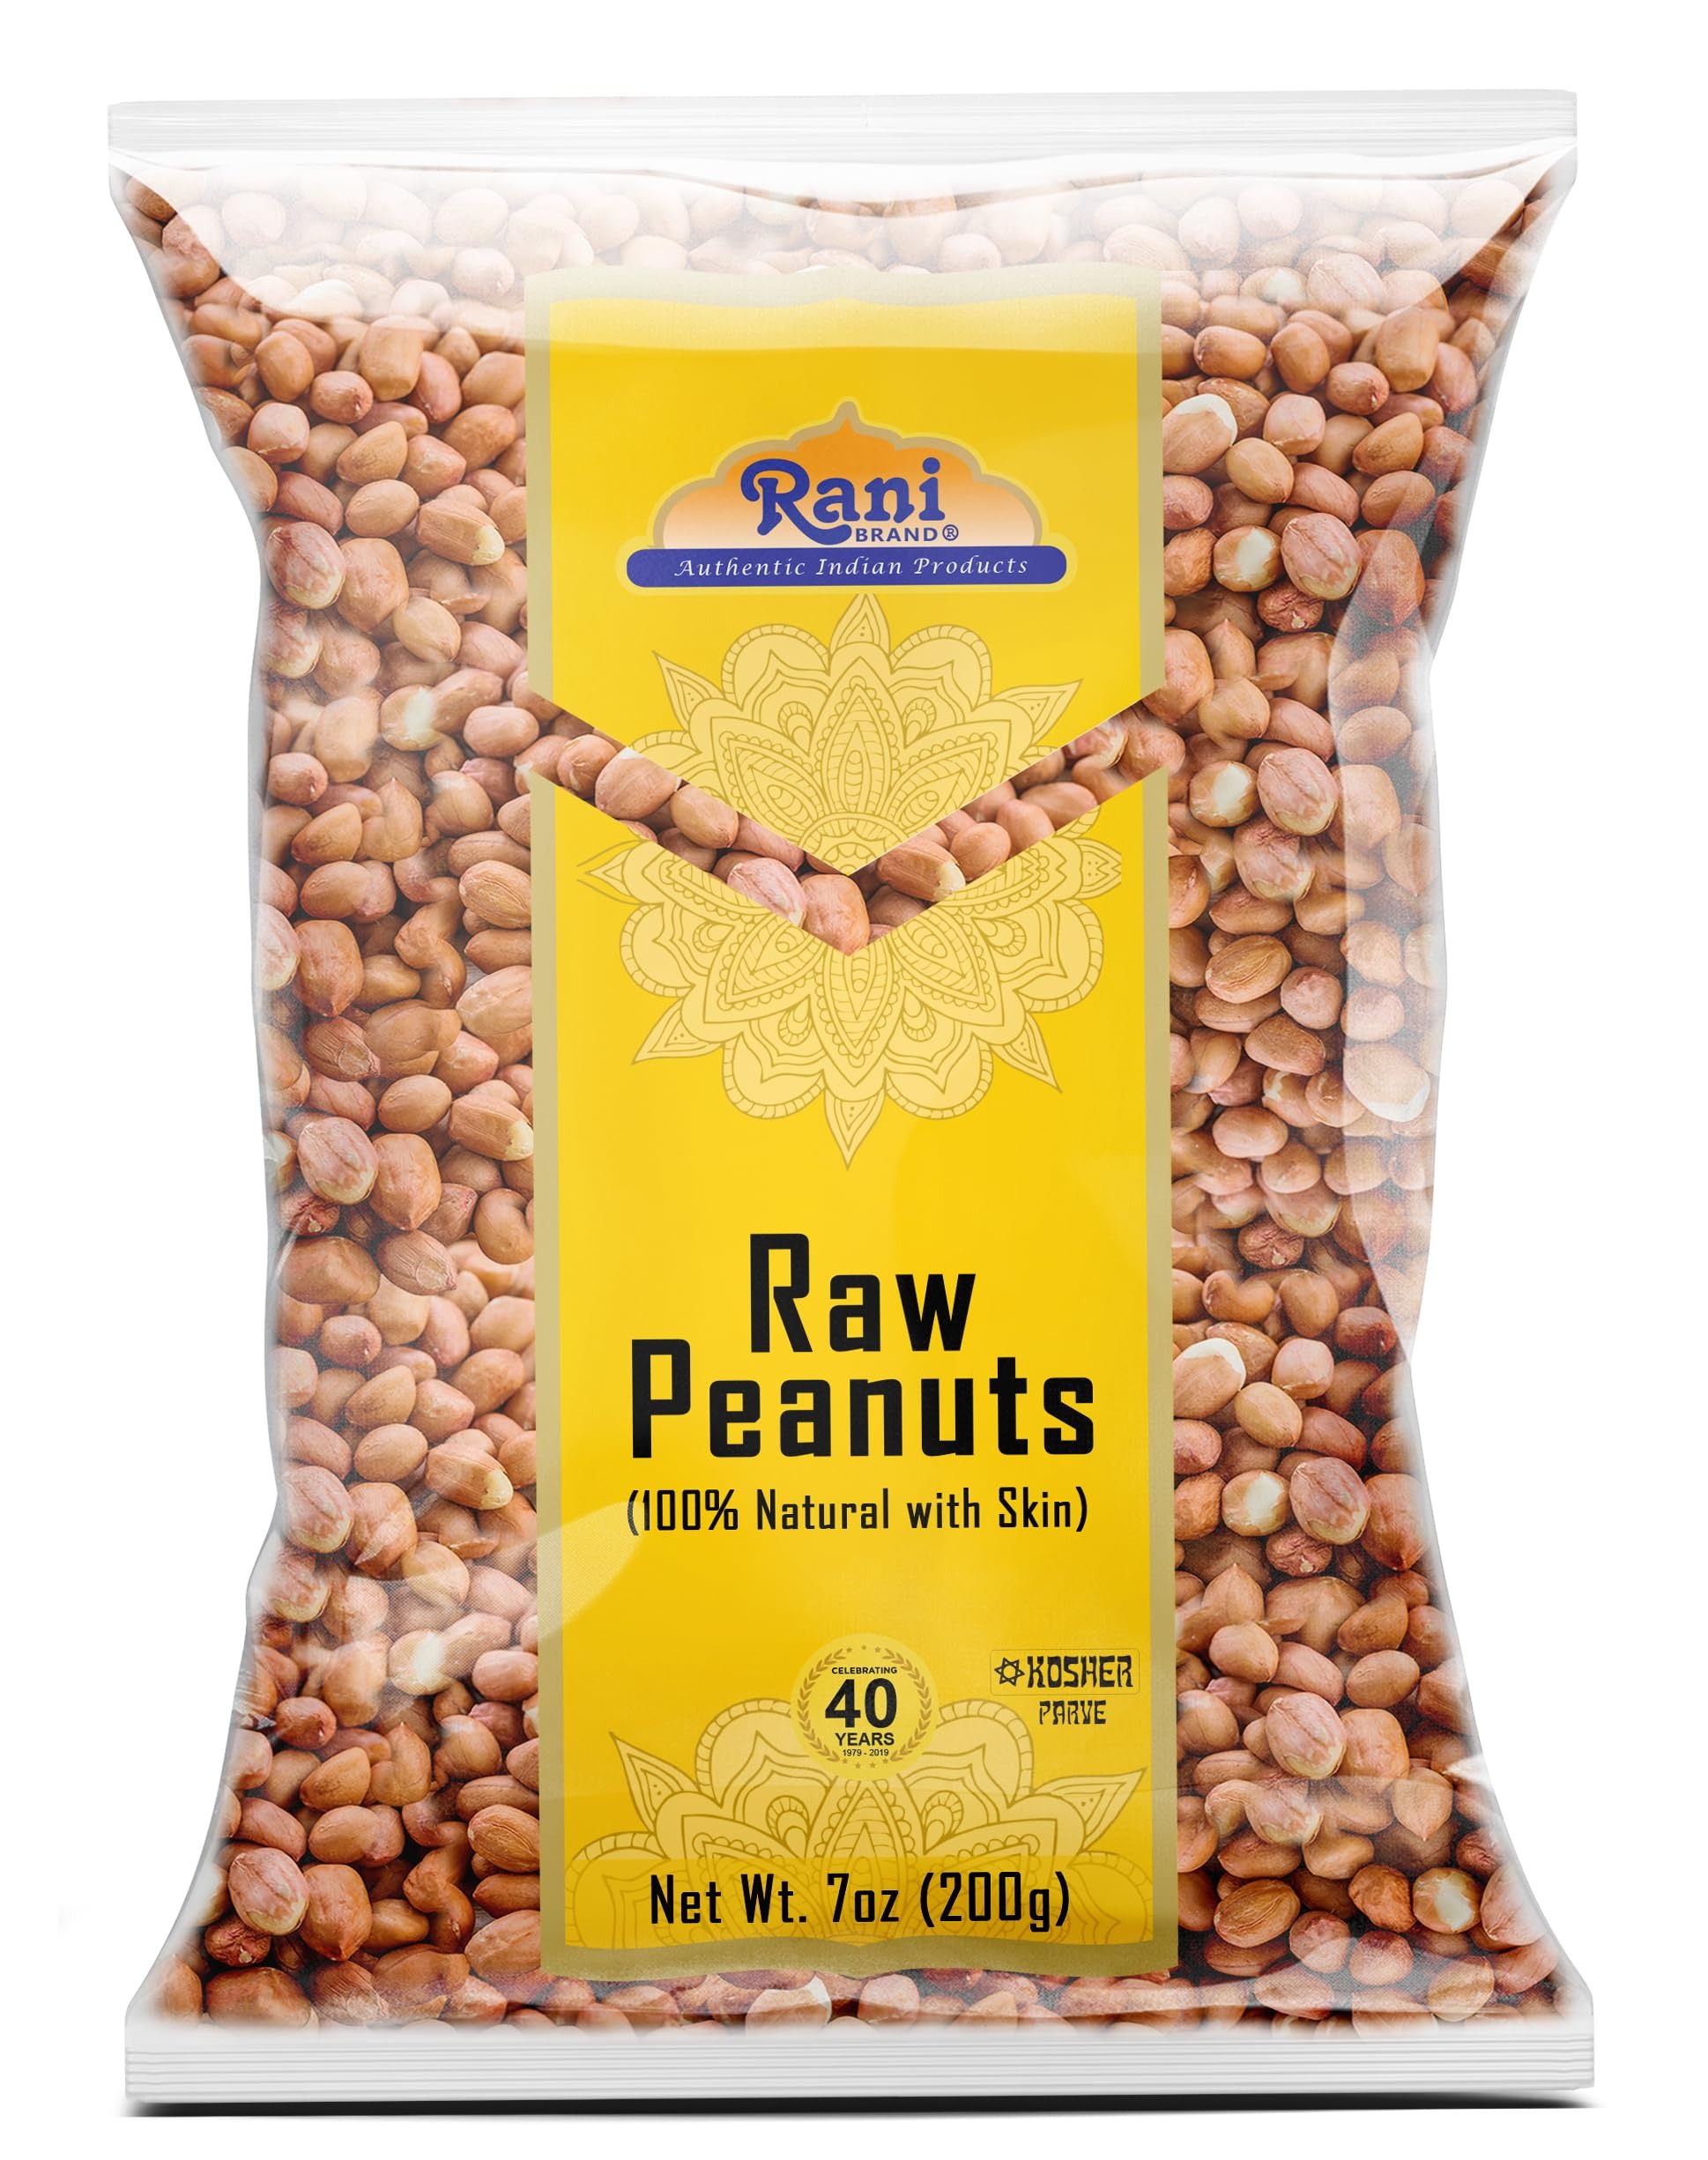
Item Name: Rani Peanuts, Raw Whole With Skin (uncooked, unsalted) 7oz (200g) ~ All Natural | Vegan | Gluten Friendly | Kosher | Fresh Product of USA ~ Spanish Grade Groundnut/Red-skin
Bullet Point 1: 🥜Fresh! Product of USA, All Natural Spanish #1 Grade. Unsalted, Uncooked Raw Red-skin Peanuts,
Bullet Point 2: 🥜USDA Inspected and Approved, Non-GMO, No Preservatives, Gluten Friendly.
Bullet Point 3: 🥜Great for making Peanut Brittle, Peanut Butter, Cooking, Boiling & Baking. Rani is a USA based company selling quality foods for over 40 years, buy with confidence!
Bullet Point 4: 🥜Now KOSHER! Great source of Fiber, Protein and other important nutrients.
Bullet Point 5: 🥜Net Wt. 7oz (200g), Alternative Name: Groundnut | Note: Product Should be Further Cooked or Processed
Bullet Point 6: 🥜Looking for a long shelf life? Keep them refrigerated, can last up to 5 years!
Product Description: Peanut, also known as groundnut and goober (Arachis hypogaea), is a crop of global importance. It is widely grown in the tropics and subtropics, being important to both smallholder and large commercial producers. It is classified as both a grain legume and, because of its high oil content, an oil crop. World annual production is about 46 million tonnes per year. Peanut pods develop under the ground, which is very unusual among crop plants. One cup of raw peanuts contains approximately 828 calories, 72 grams of fat, 37 grams of protein, 24 grams of carbohydrates, 12 grams of fiber and 10 grams of saturated fat. These numbers constitute 110 percent of the daily value of fat, 73 percent of protein, 50 percent of saturated fat, 19 percent of fiber and 8 percent of carbohydrates. Raw peanuts have a negligible amount of sodium and are cholesterol free. Raw peanuts' low carbohydrate-to-protein ratio makes them a good snack choice for people following low-carbohydrate, high-protein diets.
Value: 7.0
Unit: Ounce

Price: 6.99